Guadalajara

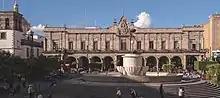
City Hall of Guadalajara

A recent innovation has been the fusion of mariachi melodies and instruments with rock and roll performed by rock musicians in the Guadalajara area. An album collecting a number of these melodies was produced called "Mariachi Rock-O." There are plans to take these bands on tour in Mexico, the United States and Europe.